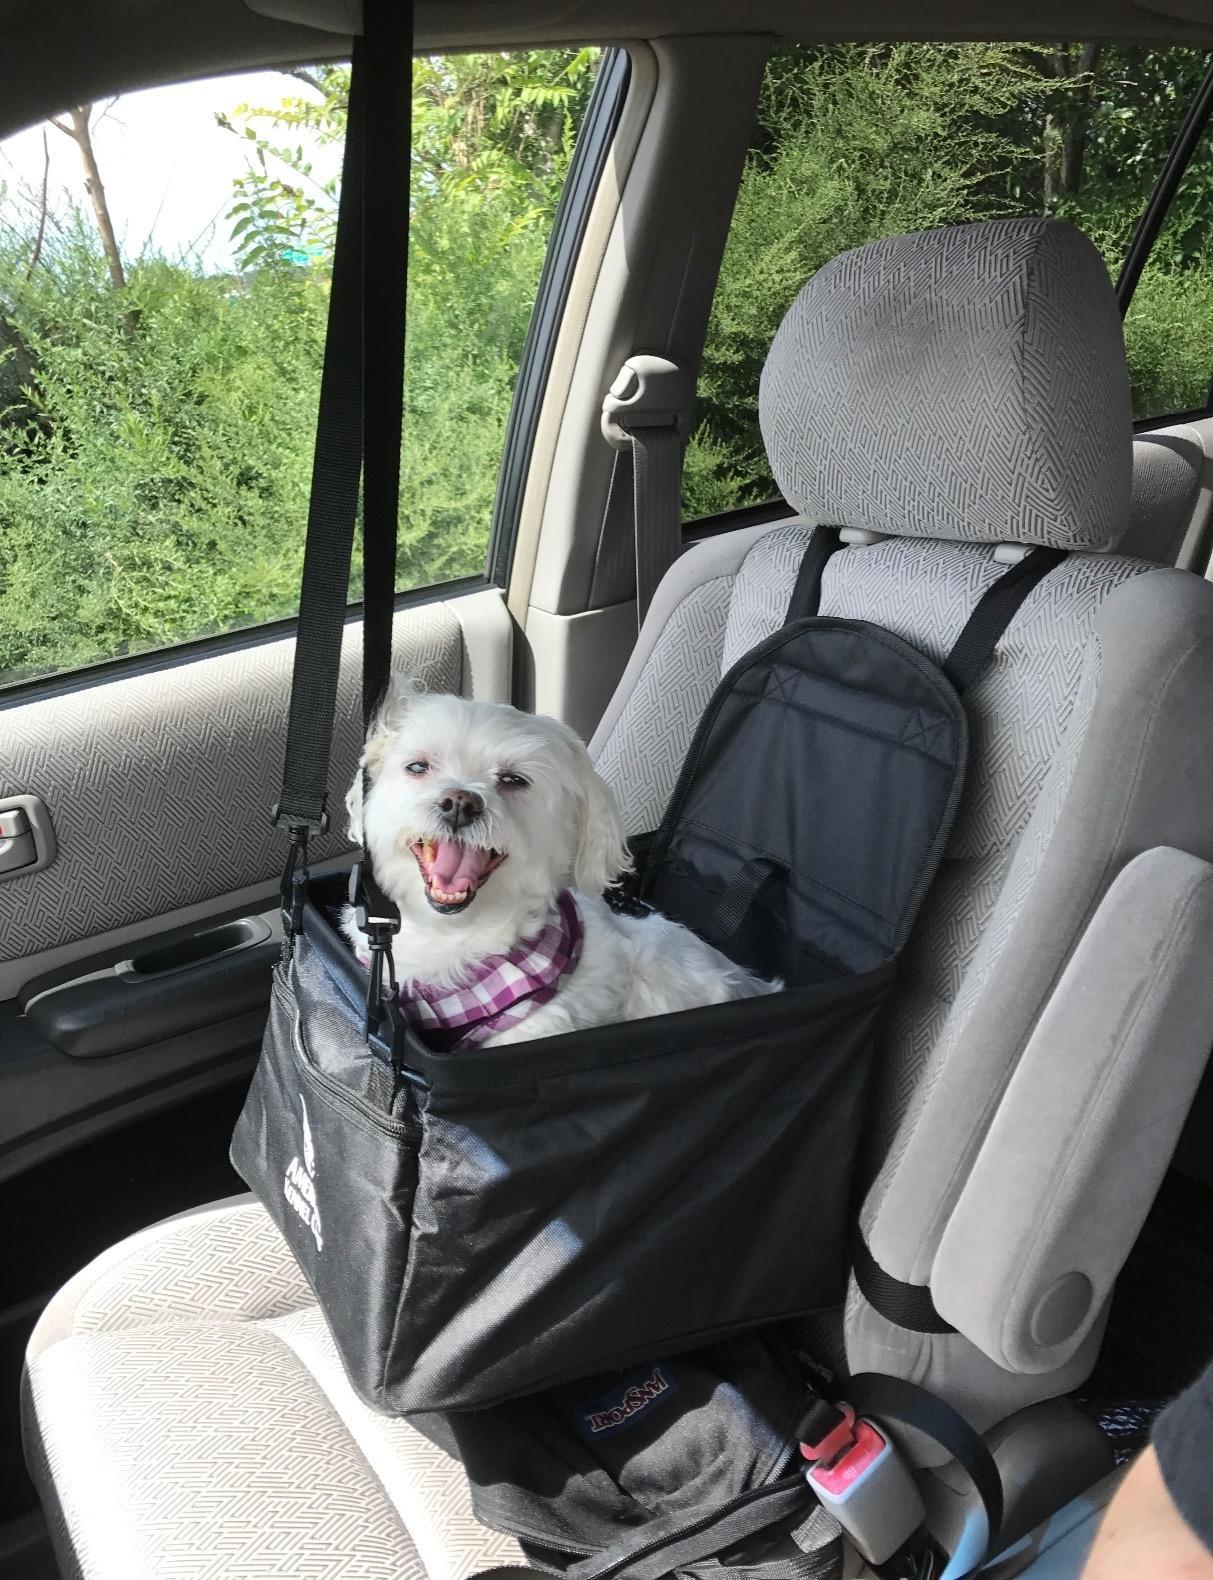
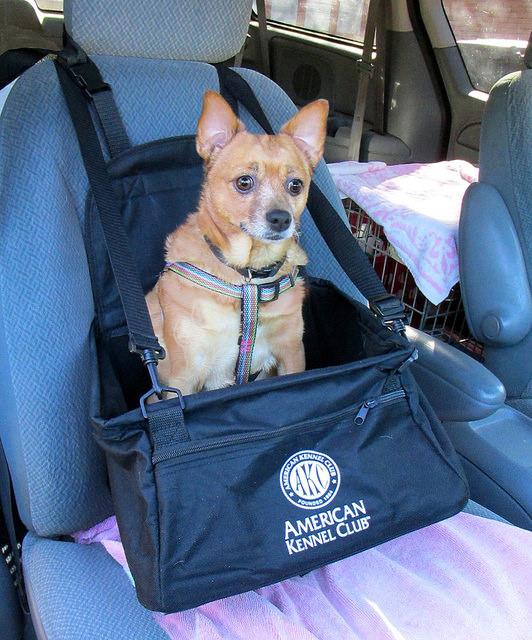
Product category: items_kennel
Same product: yes